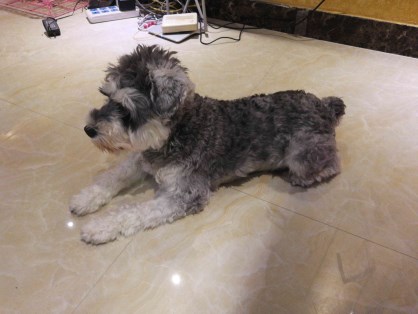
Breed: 2342-n000102-miniature_schnauzer